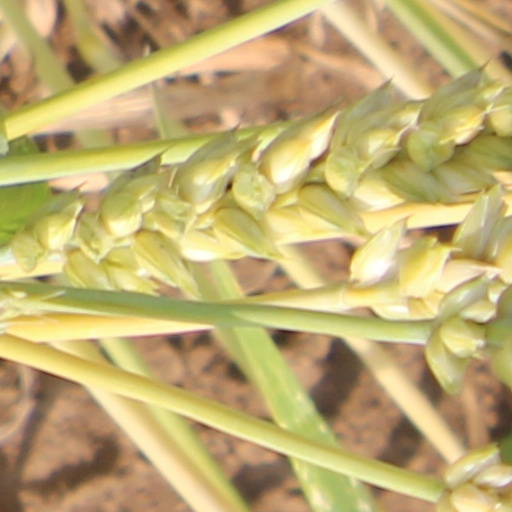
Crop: wheat